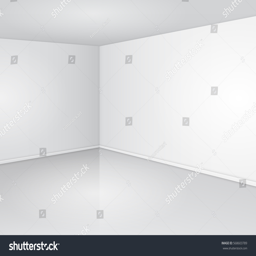
empty corner in the room with clean white walls